Summer Days

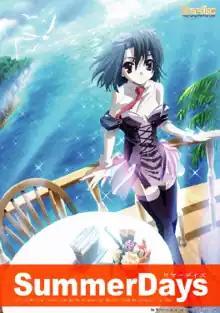
Limited edition cover of "Summer Days" (DVD-ROM)

Summer Days is an erotic visual novel developed by 0verflow, released on June 23, 2006, for Microsoft Windows and later ported as a DVD game and for the PlayStation Portable (PSP). It is the second installment of the "School Days" series, succeeding the visual novel of the same name and preceding "Cross Days". Unlike the previous titles that exist in the same continuity however, "Summer Days" is a spin-off of the original story retold from the perspective of Setsuna Kiyoura, a high school student out for summer vacation who finds herself attracted to Makoto Itou, a classmate and a patron of a restaurant she eventually comes to work at. The game retains the anime-like presentation familiar to the franchise, requiring little interaction from users, engaging players through a nonlinear plot they are given opportunities to change, and concluding with an ending specific to the choices made during play.